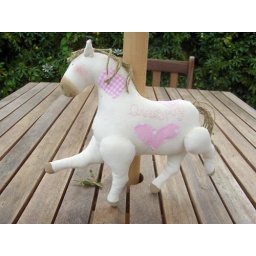
Tilda horse in pink